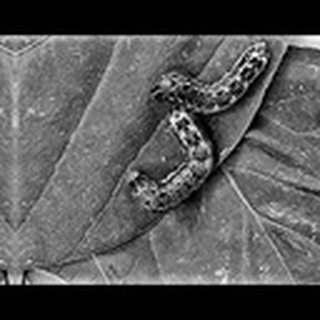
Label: cotton_army_worm